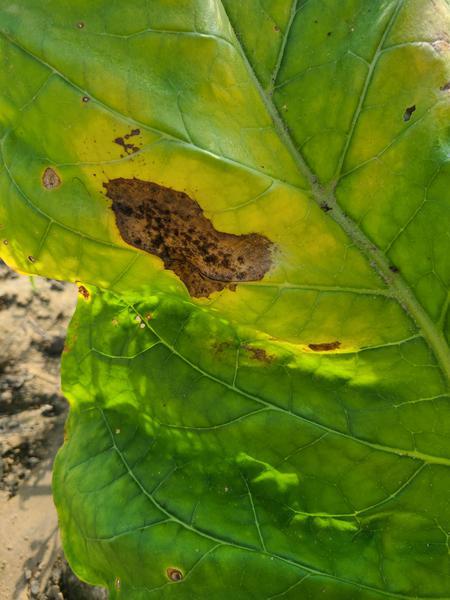
Plant: Tobacco
Disease: tobacco brown spot